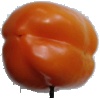
Label: Pepper Orange 1